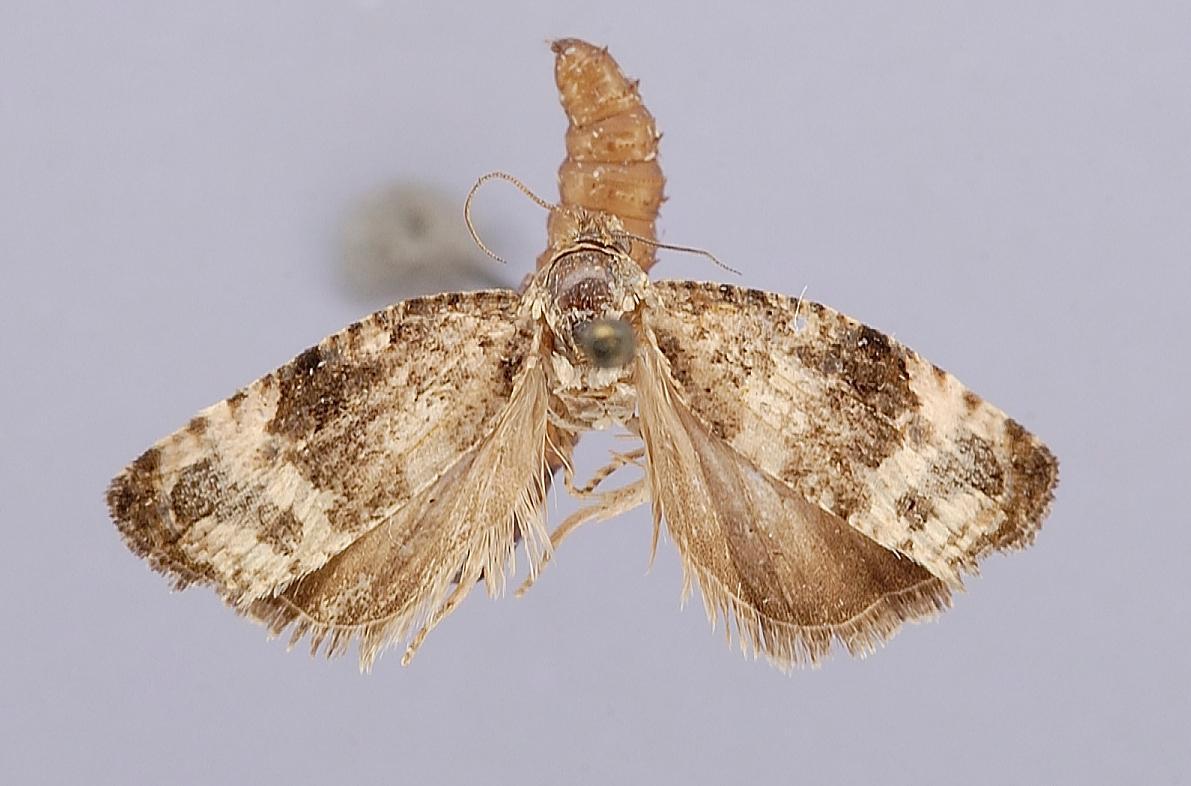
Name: Epinotia flavillana
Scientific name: Epinotia flavillana Dyar, 1903
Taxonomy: Animalia, Arthropoda, Insecta, Lepidoptera, Tortricidae
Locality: Williams, Coconino, Arizona, United States
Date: June